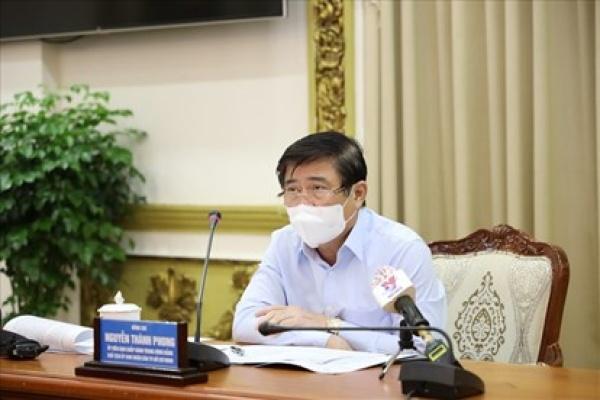
có một người đàn ông đang ngồi ở trên một cái ghế